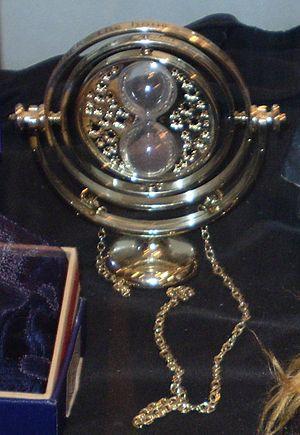
Dans l'univers de Harry Potter, fondé sur la série romanesque Harry Potter et la pièce de théâtre Harry Potter et l'Enfant maudit, de nombreux objets apparaissent et sont répertoriés ci-dessous.
Harry Potter et le Prisonnier d'Azkaban est le troisième roman de la série littéraire centrée sur le personnage de Harry Potter créé par J. K. Rowling. Il a été publié le 19 octobre 1999 en France.